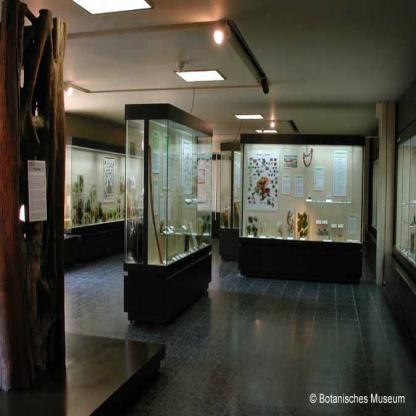
Scene: Indoor